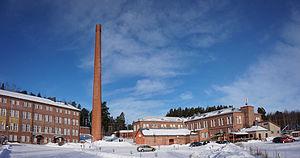
Le groupe S ou coopérative centrale de Finlande est un groupement de coopératives de consommation finlandaise dont le siège est à Helsinki.
Haapaniemi est un quartier de Jyväskylä en Finlande.